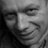
Emotion: happy